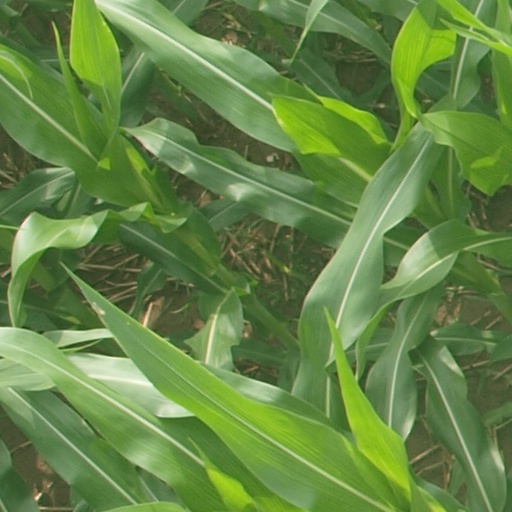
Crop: maize; corn